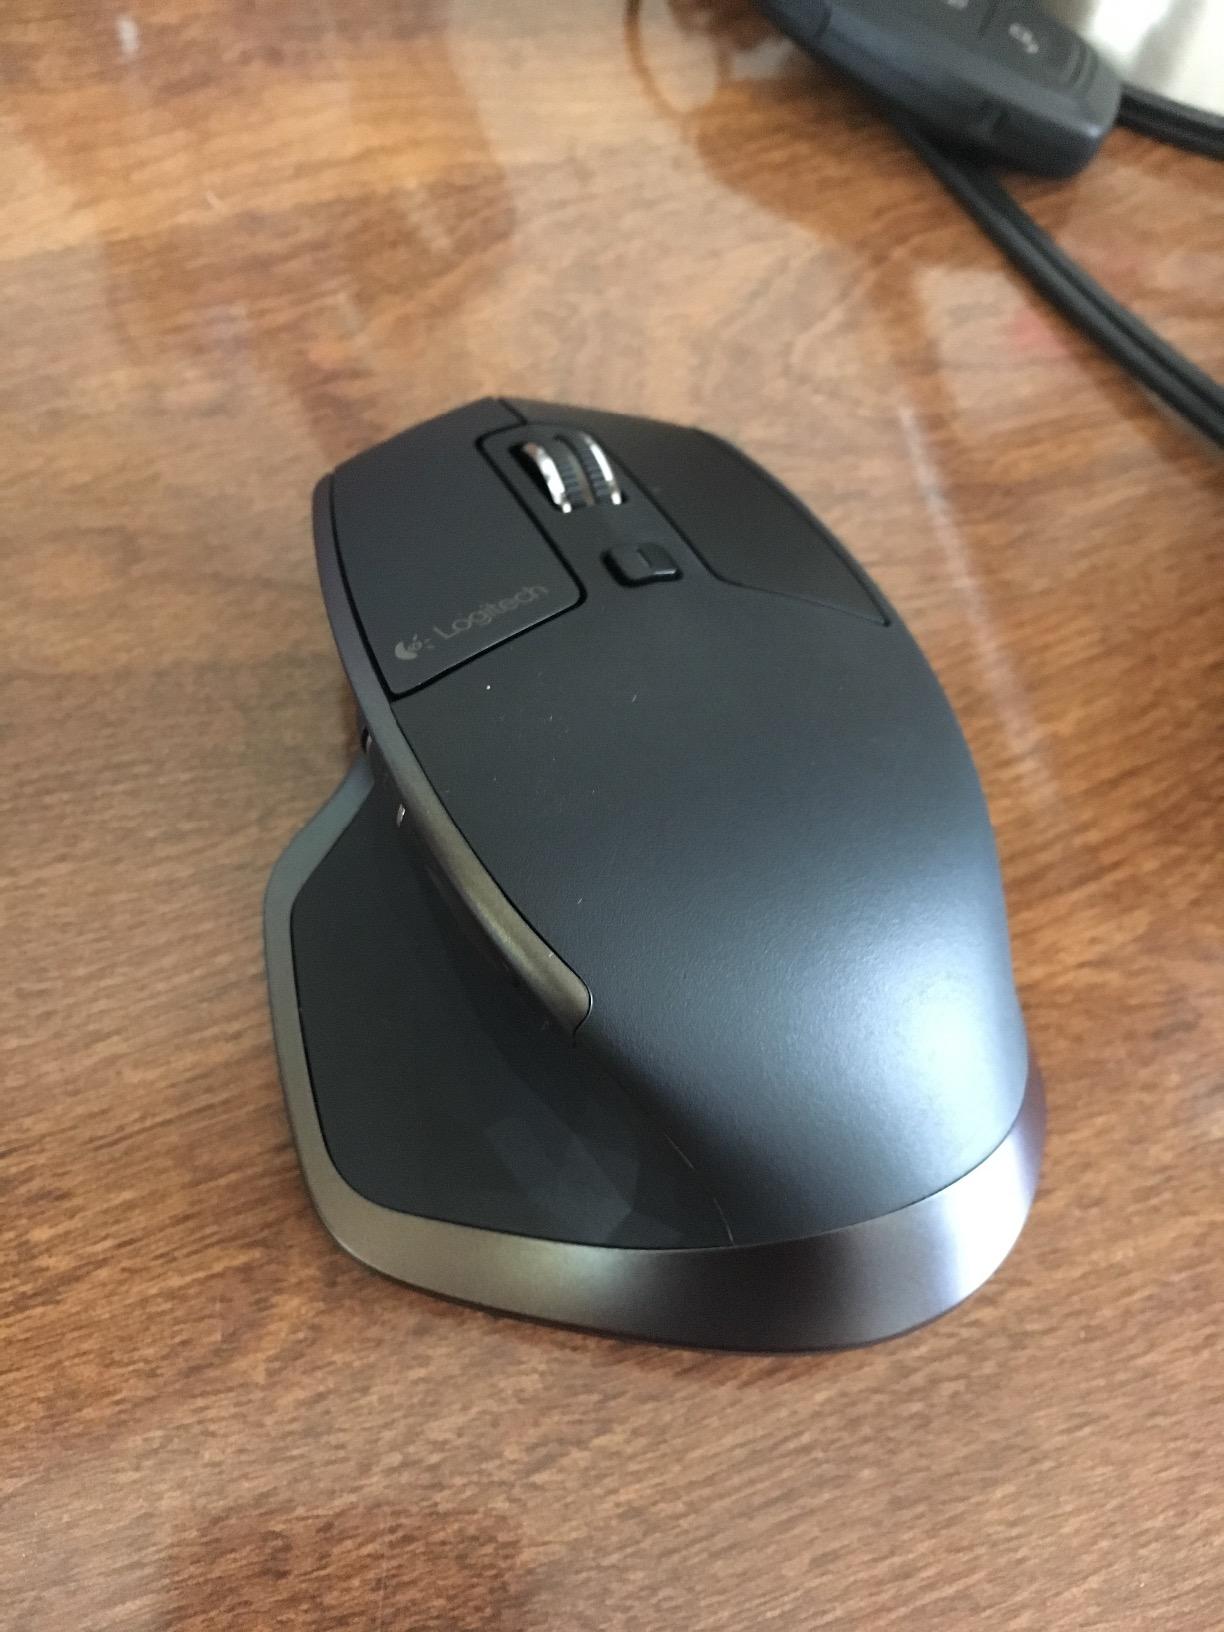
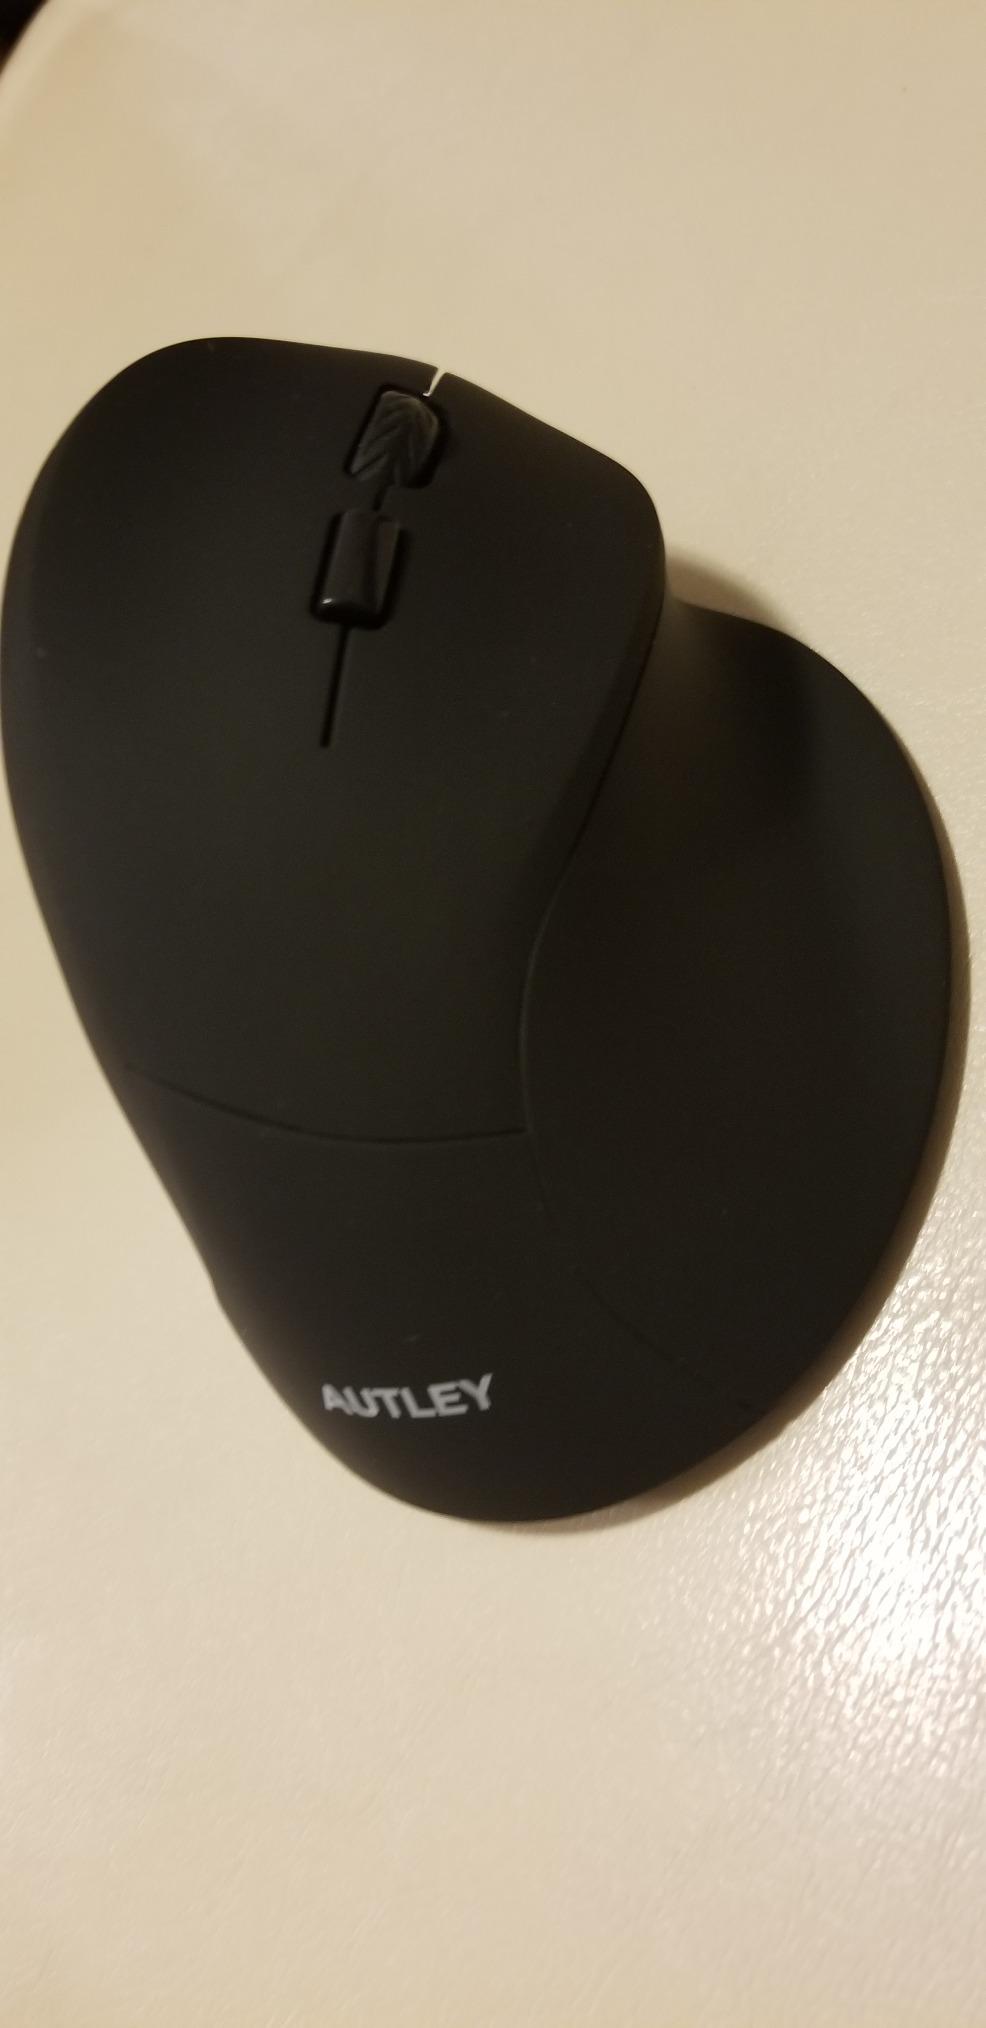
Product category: mouse
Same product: no